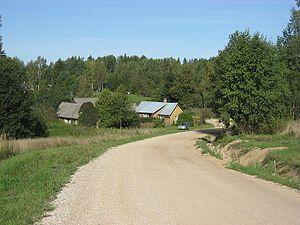
La commune de Laheda est une municipalité rurale d'Estonie appartenant au Põlvamaa. Elle s'étend sur une superficie de 91,5 km². Elle a 1147 habitants.